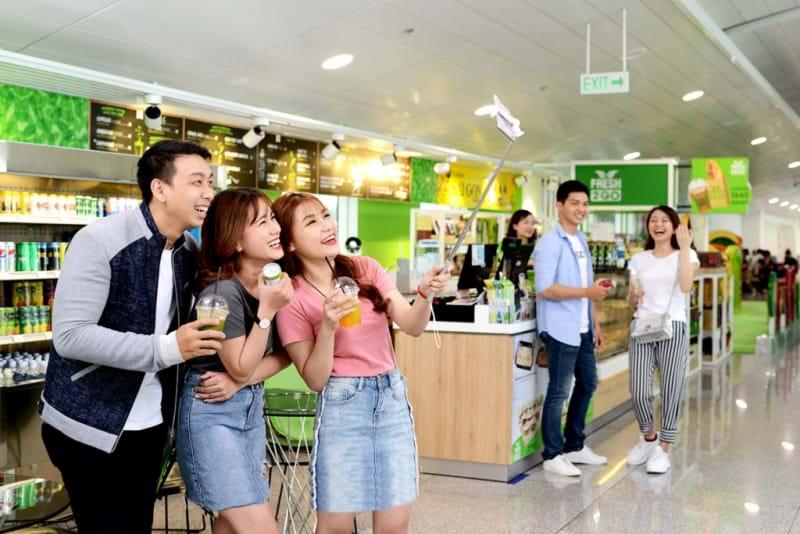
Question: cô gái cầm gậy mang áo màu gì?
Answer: màu hồng